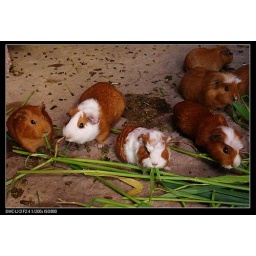
Guinea pigs run around the yard like chickens until they end up on the dinner table.